Festa on Ice

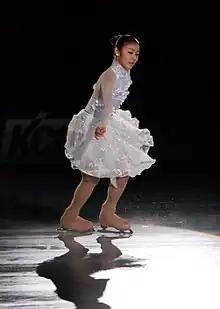
Kim Yuna at the 2009 Festa on Ice.

During the show, all skaters enjoyed a traditional Korean game called "gongginori", which some of the Korean skaters taught to the other skaters.